116P/Wild

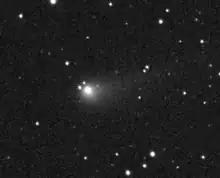
Comet Wild 4 photographed by the Zwicky Transient Facility on 26 February 2022.

116P/Wild, also known as Wild 4, is a periodic comet in the Solar System. It fits the definition of an Encke-type comet with (T > 3; a < a).